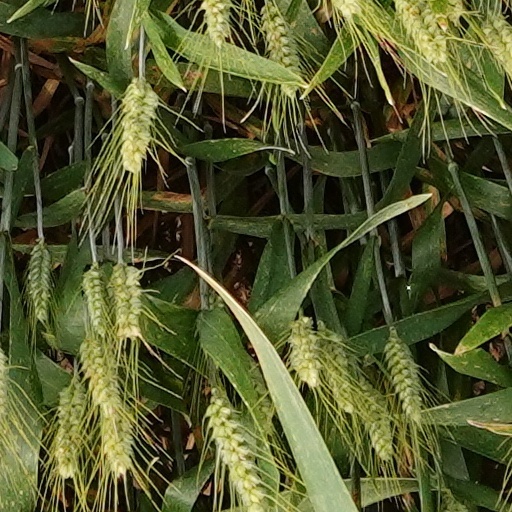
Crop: wheat